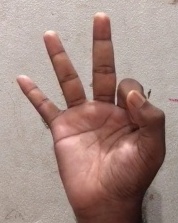
ASL sign: 9